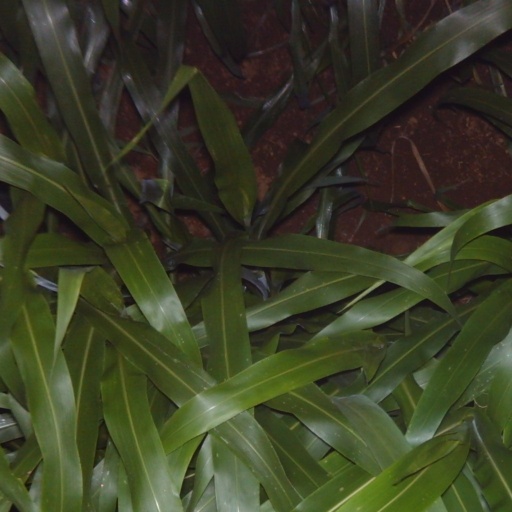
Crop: sorghum